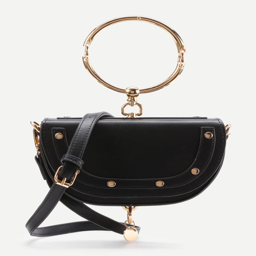
person is also selling a version of the handbag for under £ 20